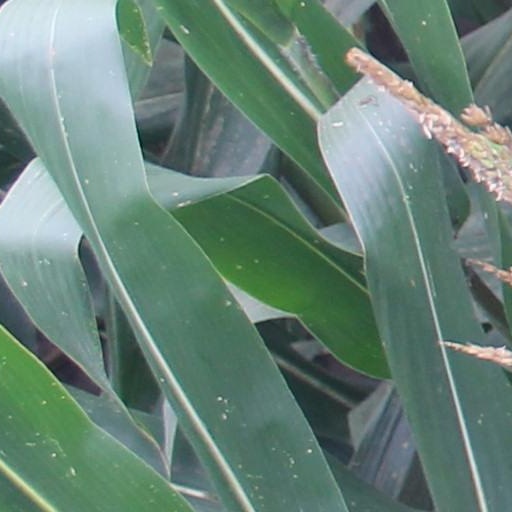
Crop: maize; corn